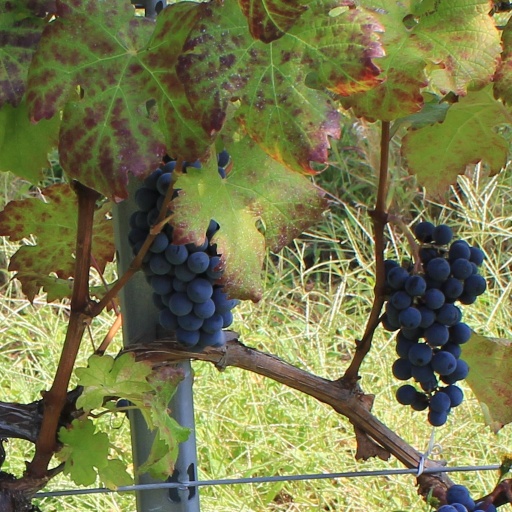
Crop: grape